TAI/AgustaWestland T129 ATAK

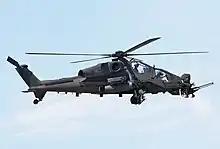
One of the first T129Bs delivered to the Philippine Air Force (Note: Image is mirrored.).

When the Philippine Air Force (PAF) re-evaluated its capabilities and performance after the siege of Marawi in 2017 against ISIS-inspired terrorists, it found that the MD-520MG Defender and the newer AW-109E Power armed helicopters did not have sufficient firepower. Instead of acquiring more light armed helicopters, the PAF favoured purpose-built attack helicopters, even if acquired in smaller quantities. The Philippine Air Force was offered the Boeing AH-64 Apache, the Bell AH-1Z Viper and the TAI/AgustaWestland T129 ATAK. In 2018, the Technical Working Group (TWG) of the PAF selected the T129 due to its lower acquisition costs. TAI was able to offer six T129s for the approved budget of around Php 13.8 Billion to be paid through Multi Year Contractual Authorities.